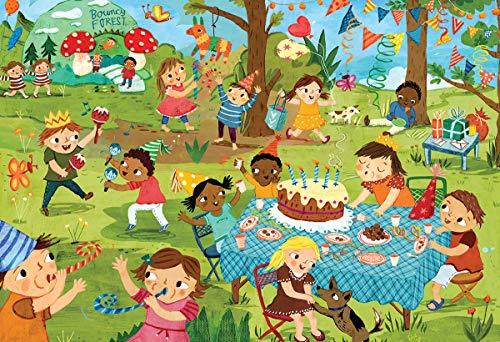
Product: EuroGraphics Party Time Birthday 60 Piece Puzzle
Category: Toys & Games | Puzzles | Jigsaw Puzzles
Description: Kids Puzzle.
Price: $11.99
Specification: ProductDimensions:10x13x0.1inches|ItemWeight:12ounces|ShippingWeight:12ounces(Viewshippingratesandpolicies)|DomesticShipping:ItemcanbeshippedwithinU.S.|InternationalShipping:ThisitemcanbeshippedtoselectcountriesoutsideoftheU.S.LearnMore|ASIN:B009IQ700U|Itemmodelnumber:6060-0468|Manufacturerrecommendedage:4-15years